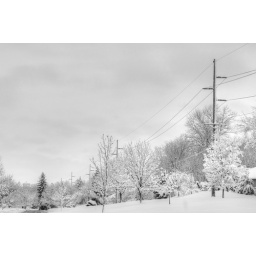
A low contrast black and white shot of a line of power poles in the snow.